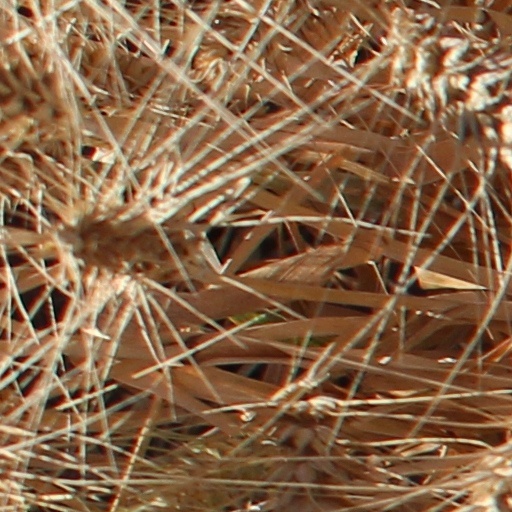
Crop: wheat